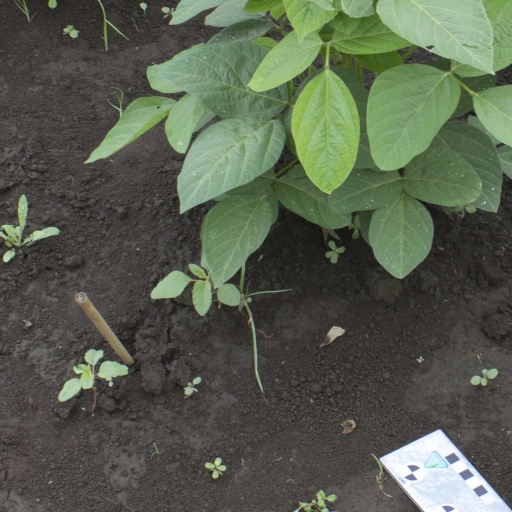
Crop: soybean